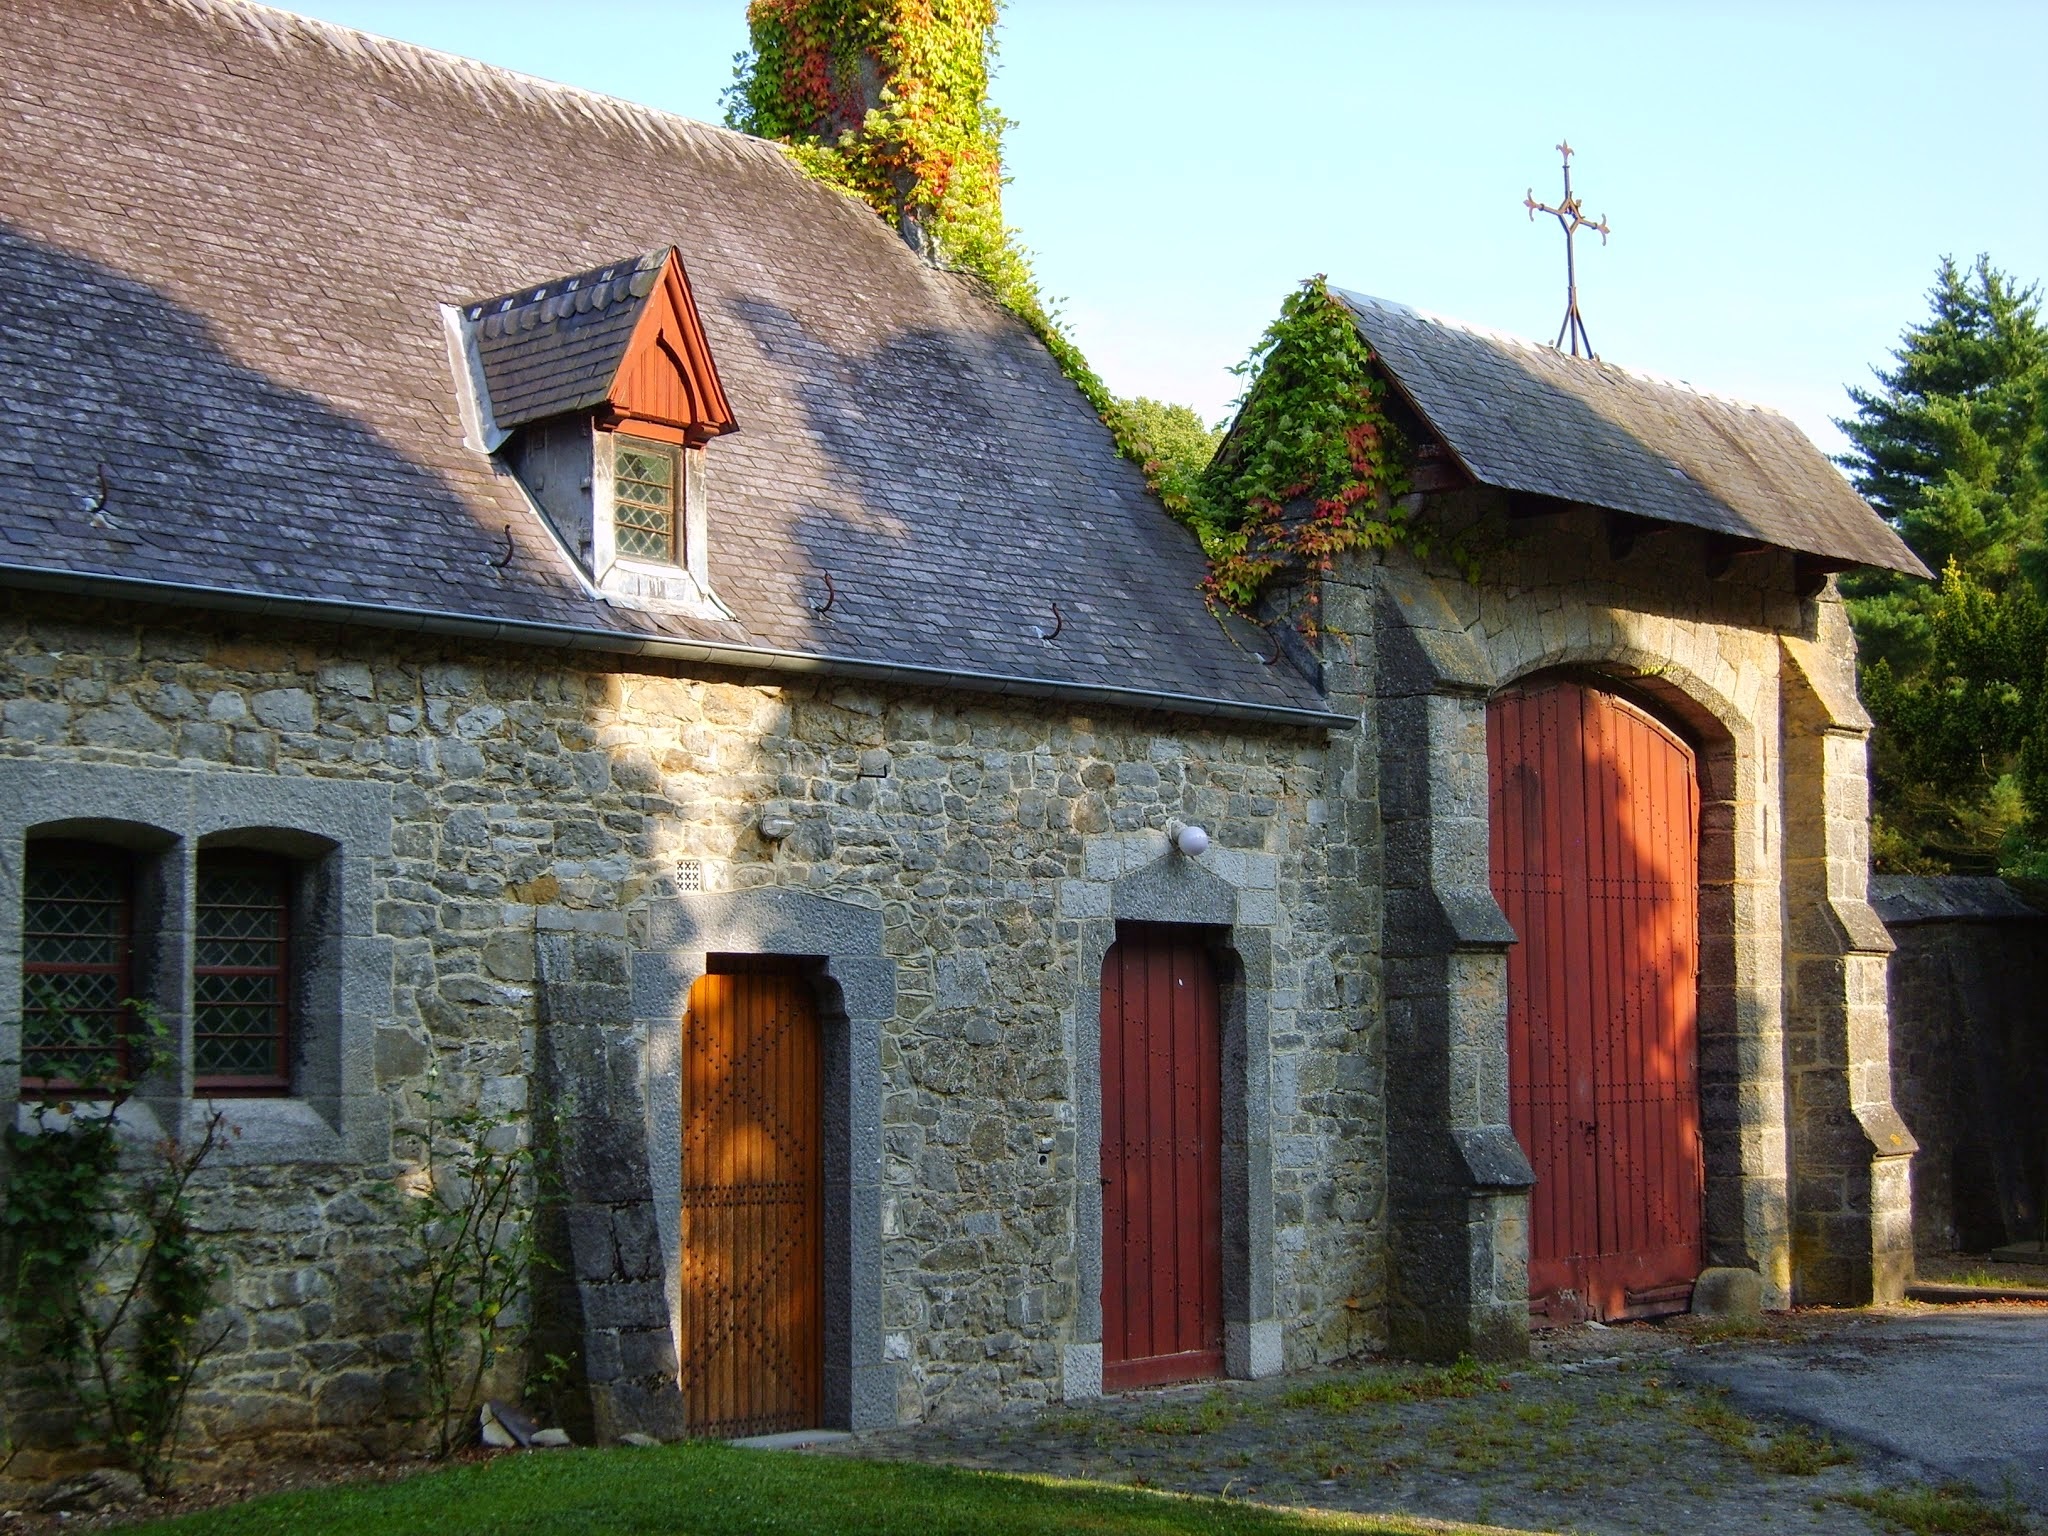
architecture, house, building, old, barn, home, village, cottage, facade, property, church, chapel, farmhouse, estate, ardennes, manor house, rural area, residential area, annevoie